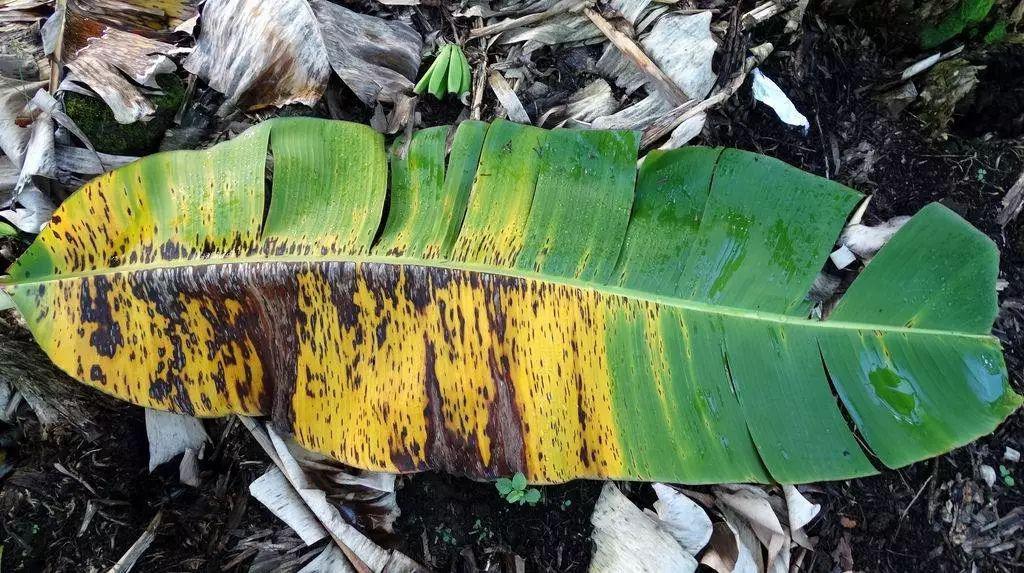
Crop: unknown
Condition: banana_banana_black_streak